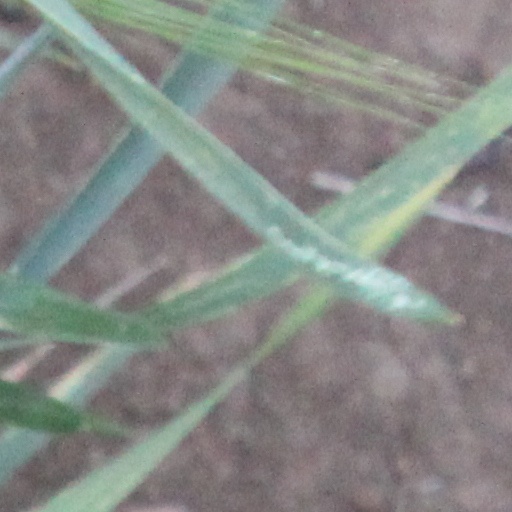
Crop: wheat